Puerto Rican nightjar

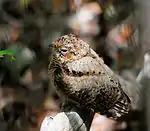
Juvenile

Estimates of the breeding population of Puerto Rican nightjars in 1962 were of less than 100 pairs. In 1968, the species was added to the endangered species list of the United States Fish and Wildlife Service and the IUCN Red List, where it was originally classified as Threatened. It was uplisted to Critically Endangered in 1994, but downlisted again to Endangered in 2011, after the population had been assessed as small but essentially stable. Current estimates are of 1,400-2000 mature birds, which roughly corresponds to 1984 numbers. The species is legally protected throughout its range.